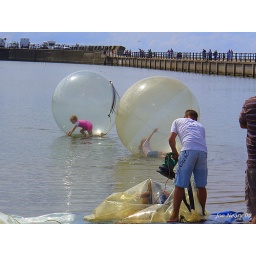
Inflating a giant ball in the marine lake in New Brighton